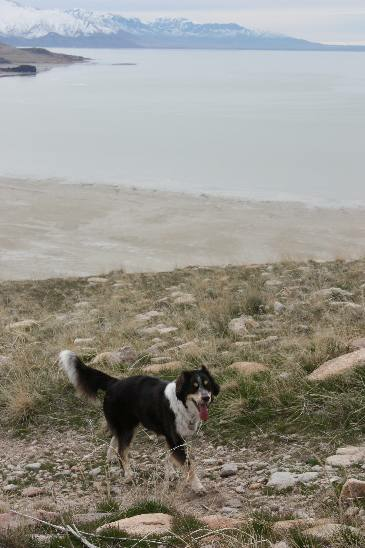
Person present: No